HomeServe

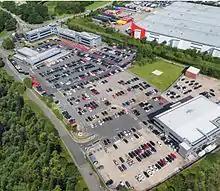
Aerial view of Headquarters in Walsall, England

HomeServe is a British multinational home emergency repairs and improvements business based in Walsall, England. It operates in the United Kingdom, United States, Canada, France, Spain, Japan and Germany.